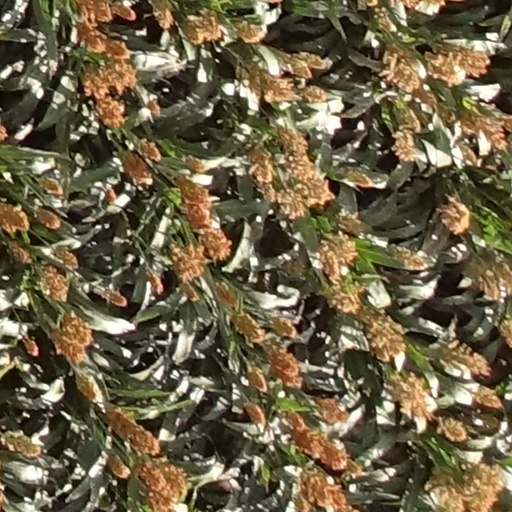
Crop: sorghum